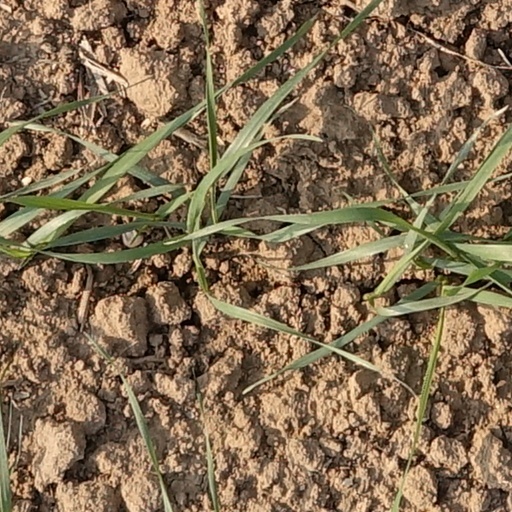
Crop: wheat